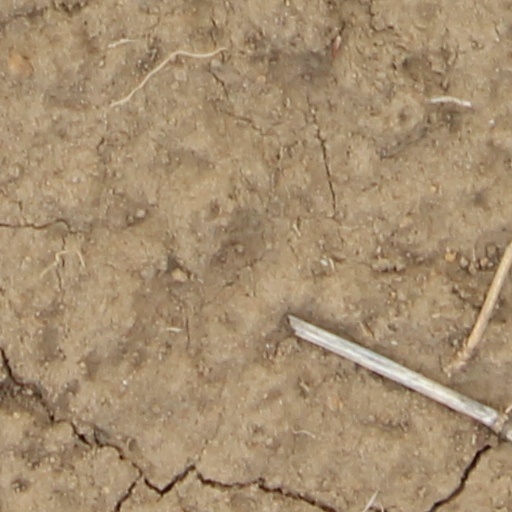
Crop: wheat